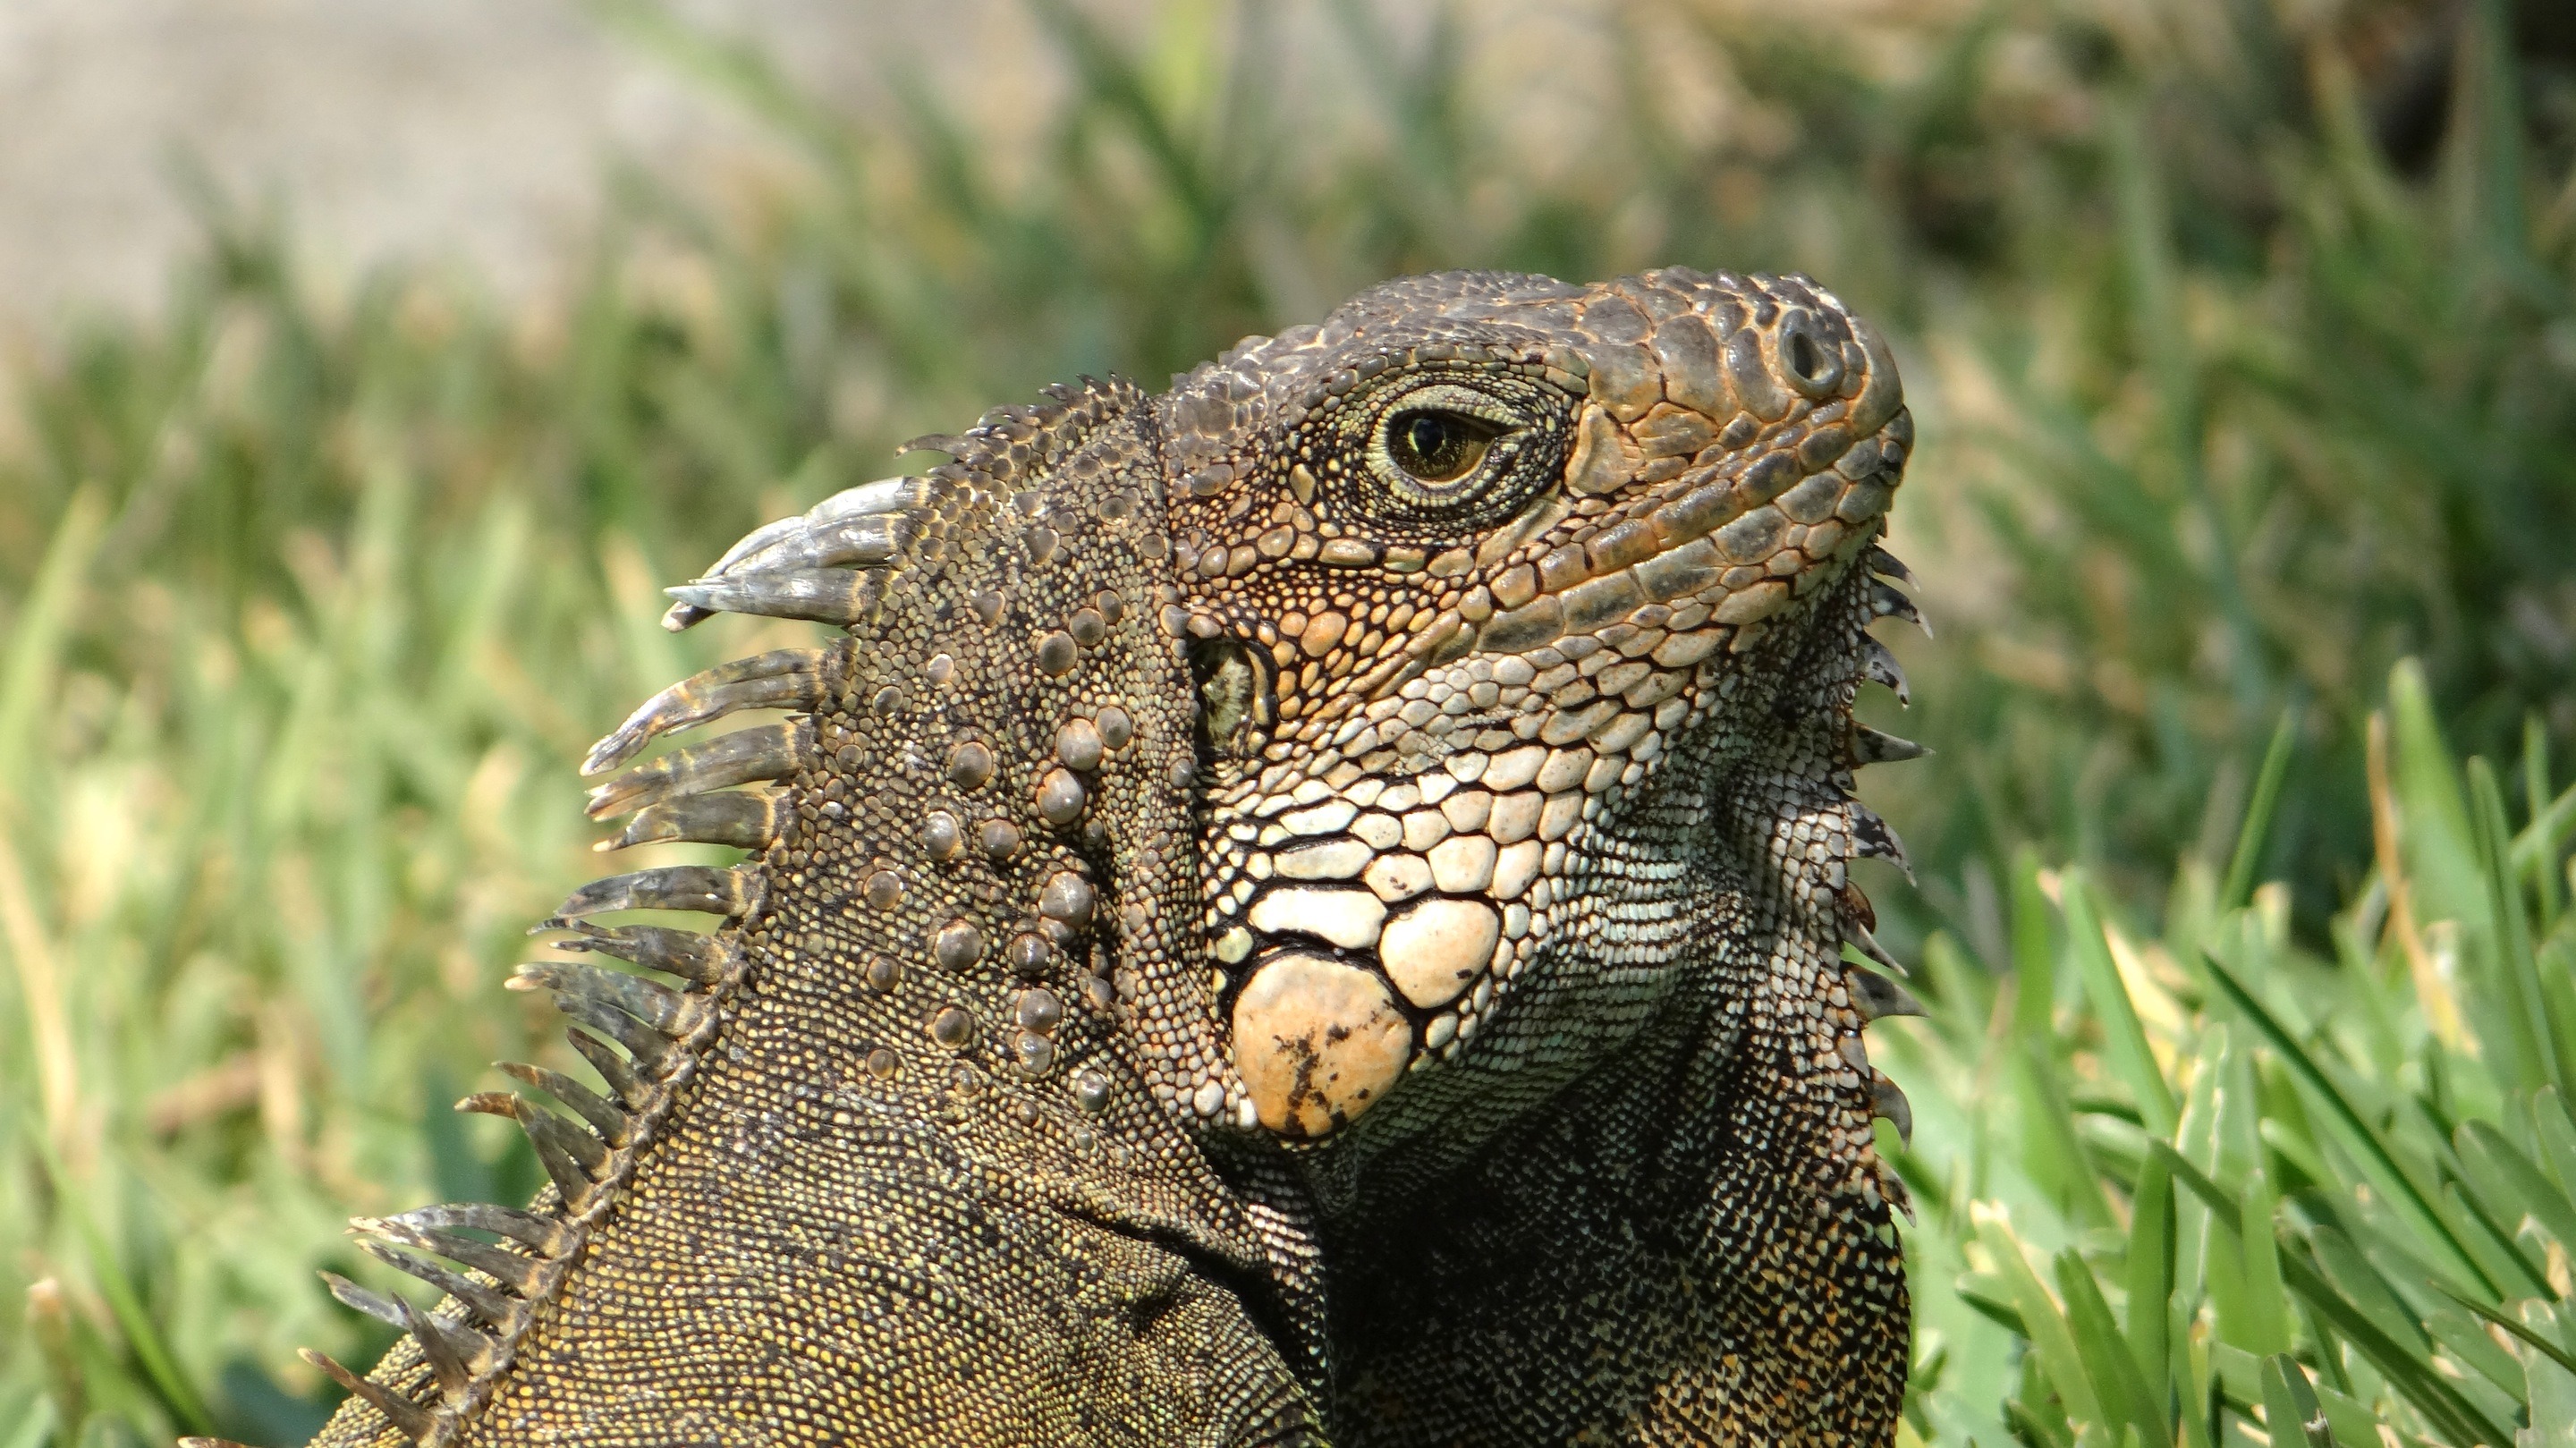
animal, wildlife, green, reptile, iguana, fauna, lizard, green lizard, close up, vertebrate, dragon, lacerta, agamidae, iguana iguana, american alligator, scaled reptile, lacertidae, nile crocodile, herbivorous lizards